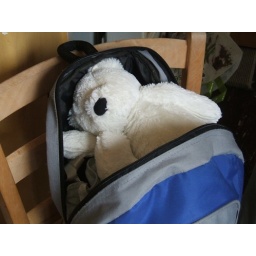
bear in bag